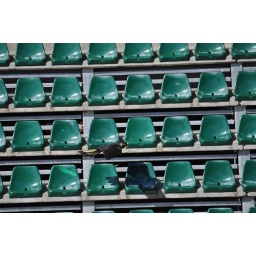
Black 'Too flying over seats